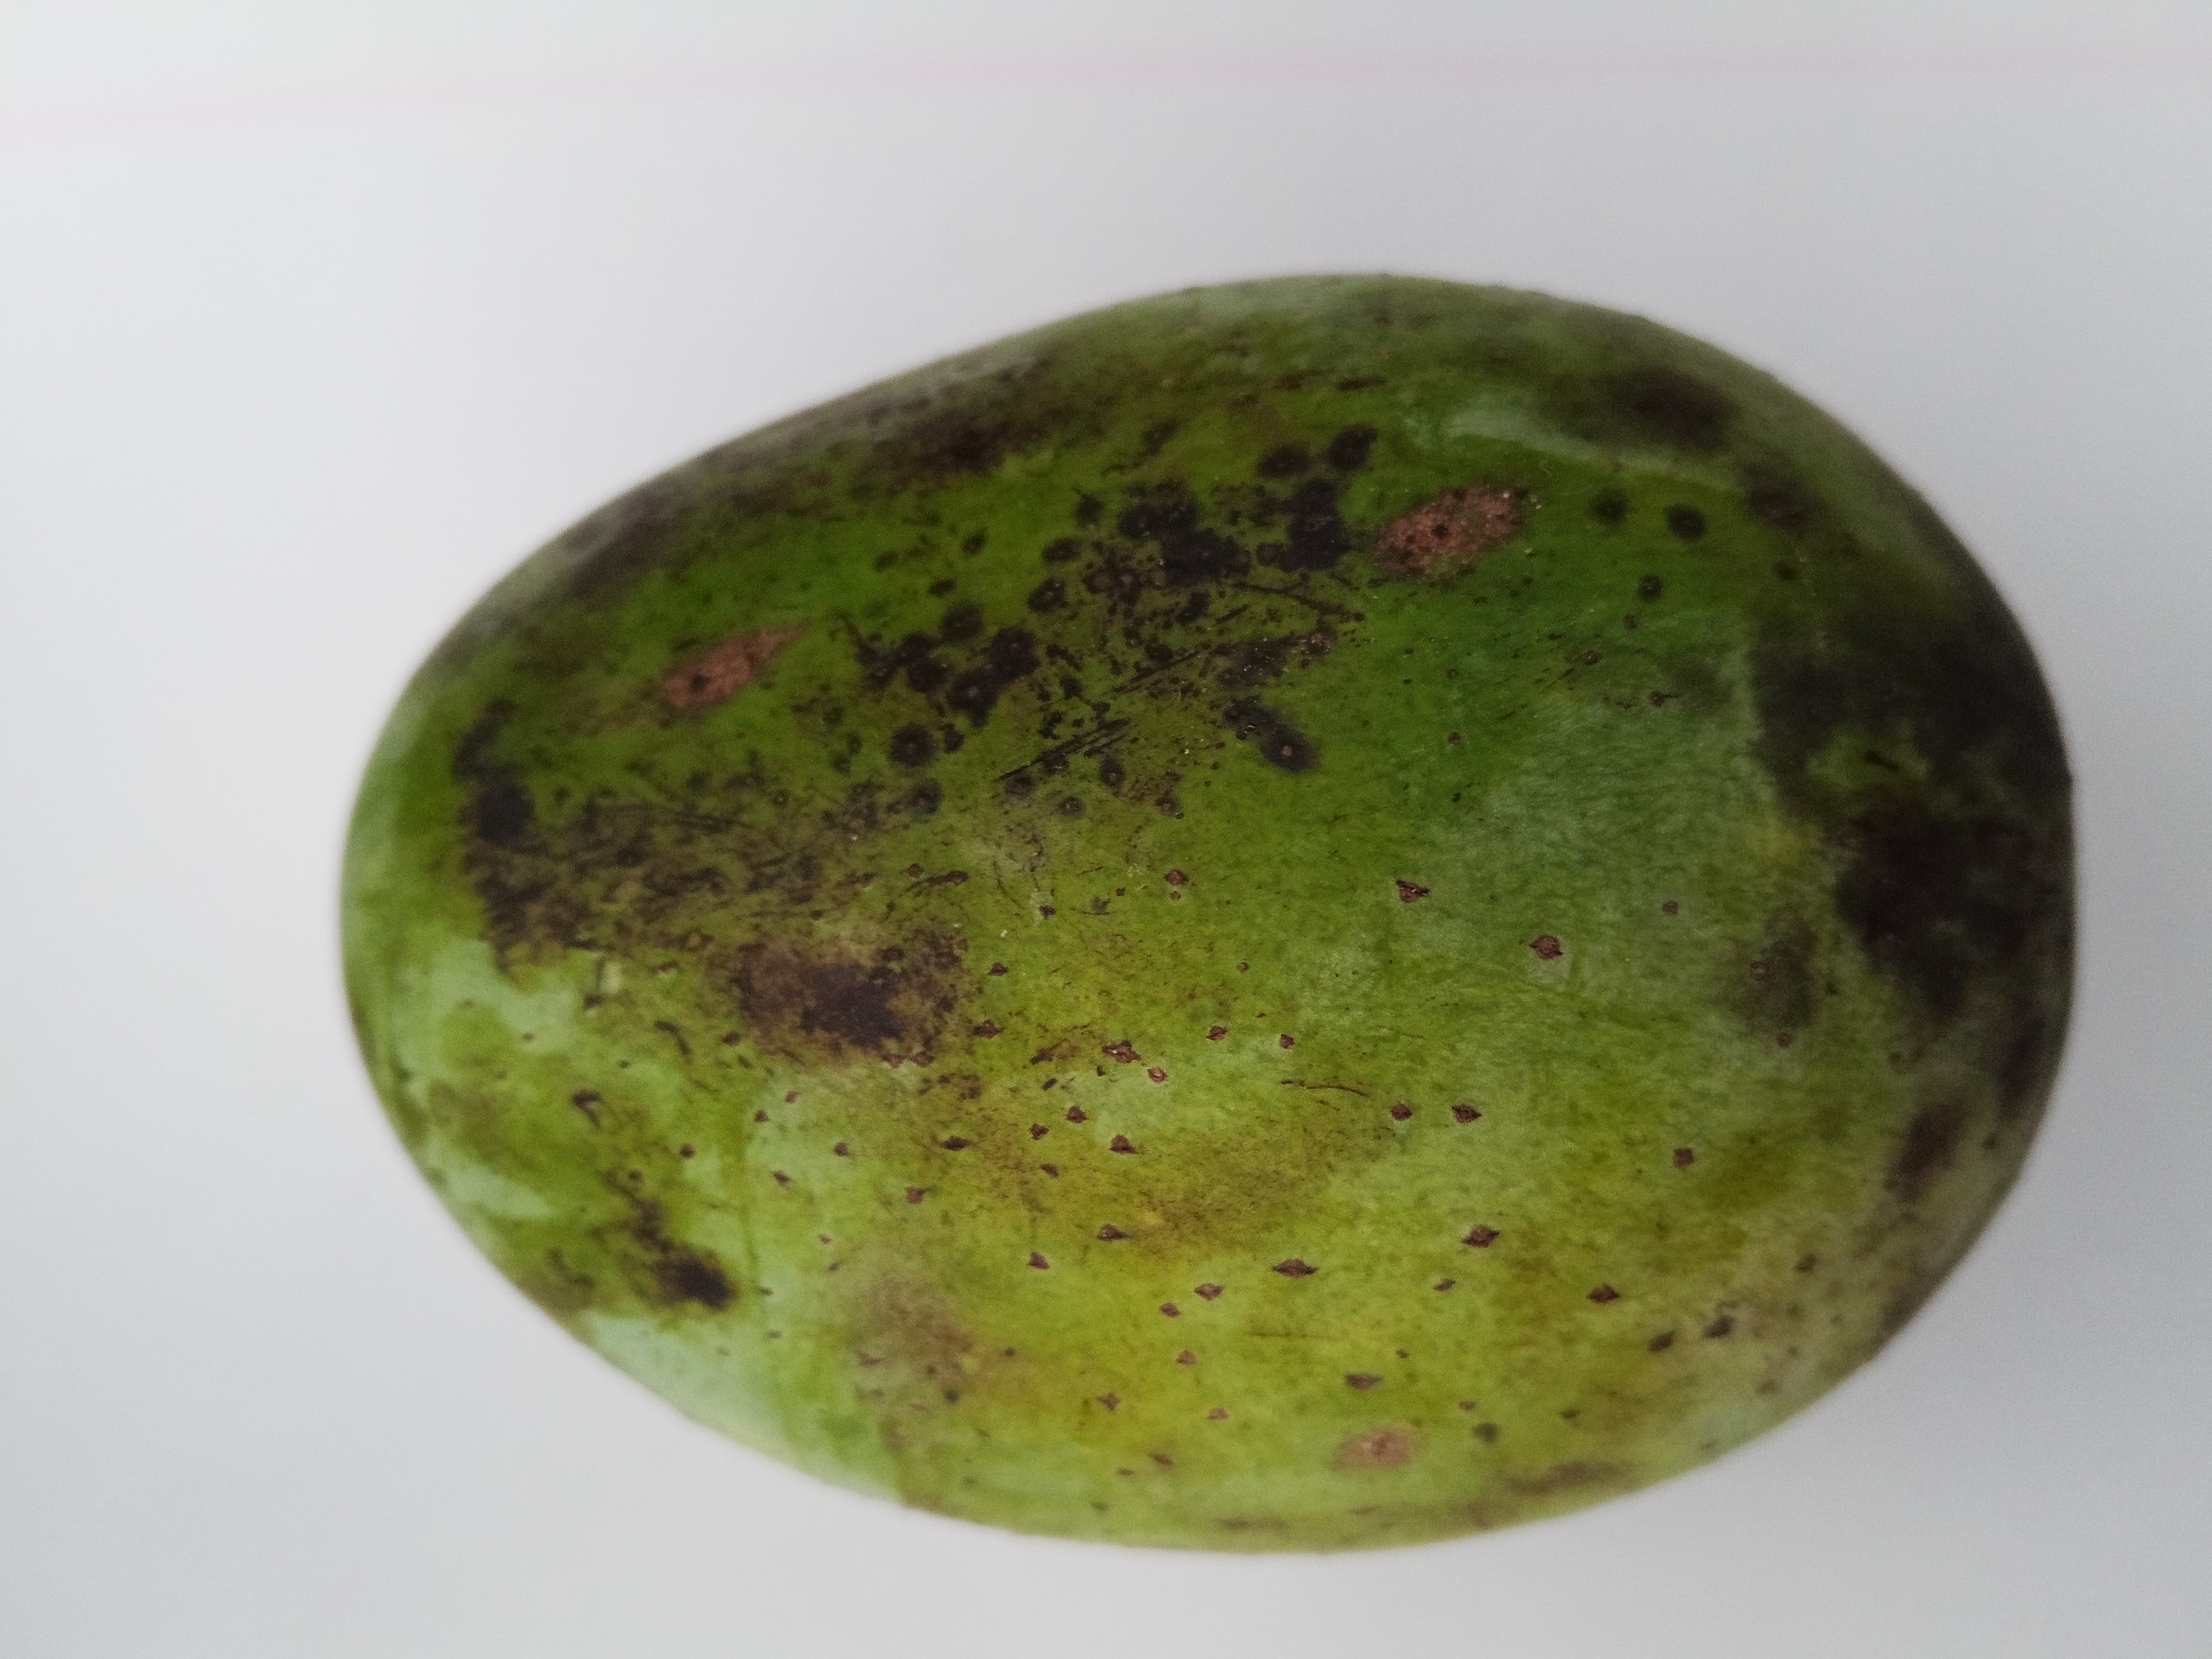
Mango variety: Langra